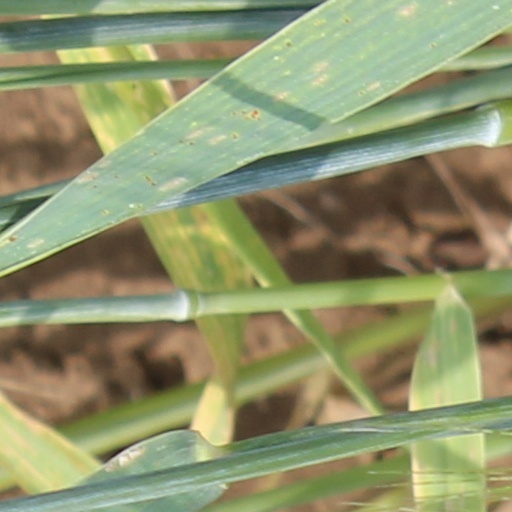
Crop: wheat